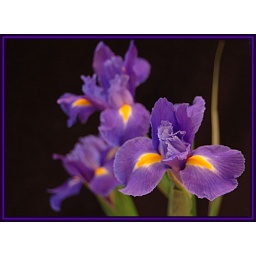
More flower study in purple and black